Sulla

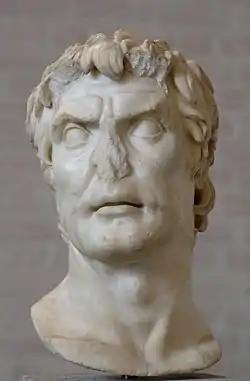
So-called "Sulla", a copy (probably from the time of Augustus) after a portrait of an important Roman from the second century BC, with similarities to the so-called "Marius", suggesting that both statues were conceived and exhibited together as either siblings or rivals; Munich, Glyptothek.

In 104 BC, the Cimbri and the Teutones, two Germanic tribes who had bested the Roman legions on several occasions, seemed again to be heading for Italy. Marius, in the midst of this military crisis, sought and won repeated consulships, which upset aristocrats in the Senate; it is likely however that they acknowledged the indispensability of Marius' military capabilities in defeating the Germanic invaders. Amid a reorganisation of political alliances, the traditionalists in the Senate raised up Sulla – a patrician, even if a poor one – as a counterweight against the newcomer Marius.